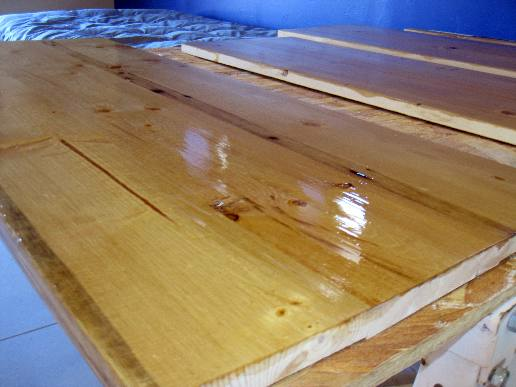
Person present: No